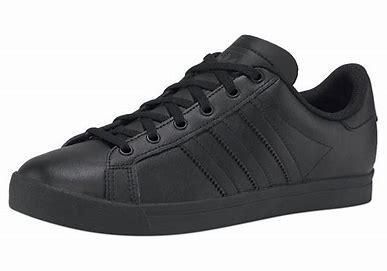
Brand: Adidas
Model: Coast Star